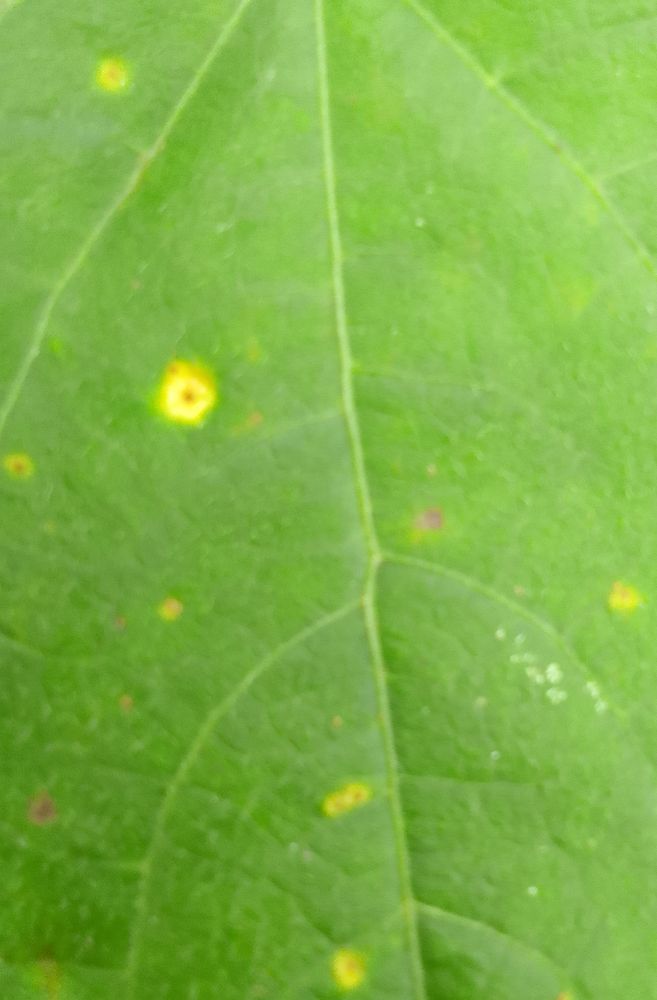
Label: rust